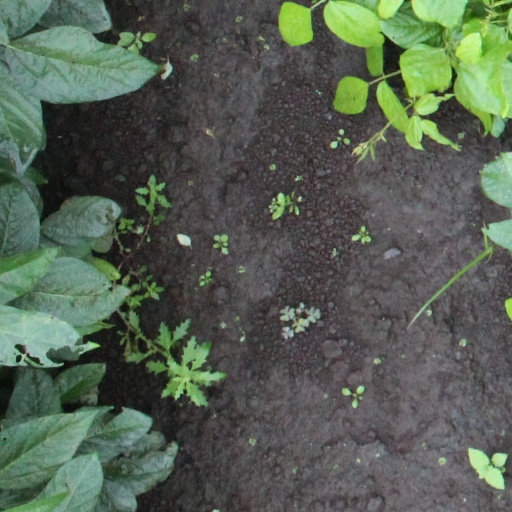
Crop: soybean